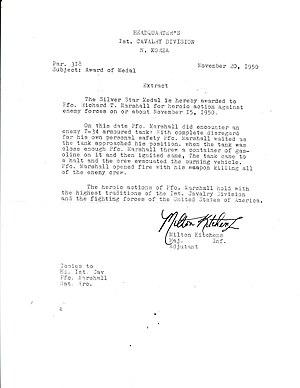
La Silver Star est une médaille créée par acte du Congrès des États-Unis, du 9 juillet 1918 puis modifiée par acte le 25 juillet 1963.